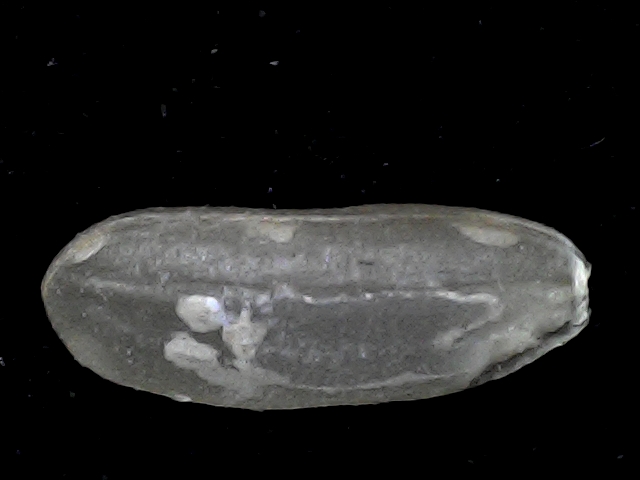
Rice variety: BD72